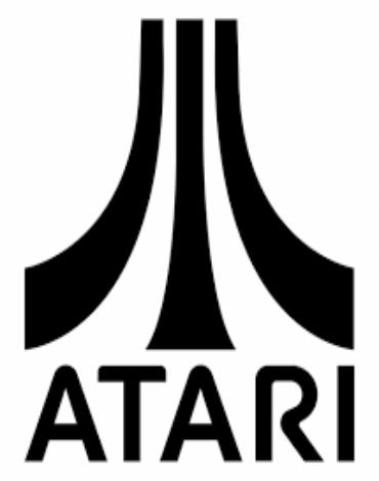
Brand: atari 2600-2
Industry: Clothes